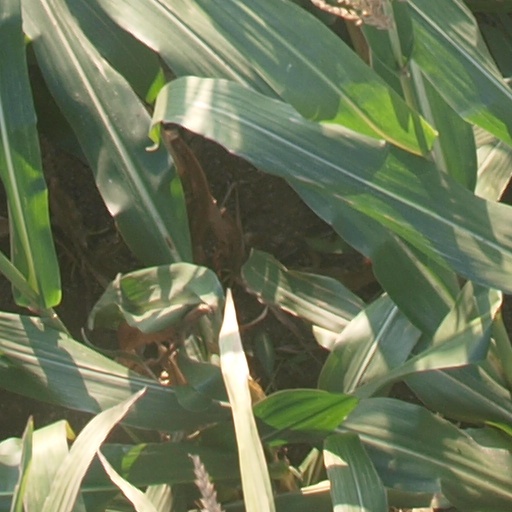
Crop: maize; corn